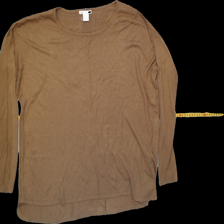
View: front
Type: Shirt
Category: Ladies
Brand: H&M
Colors: Brown
Material: 56%acryl 44%cotton
Size: S
Trend: No trend
Stains: No
Price range: <50
Recommended usage: Reuse